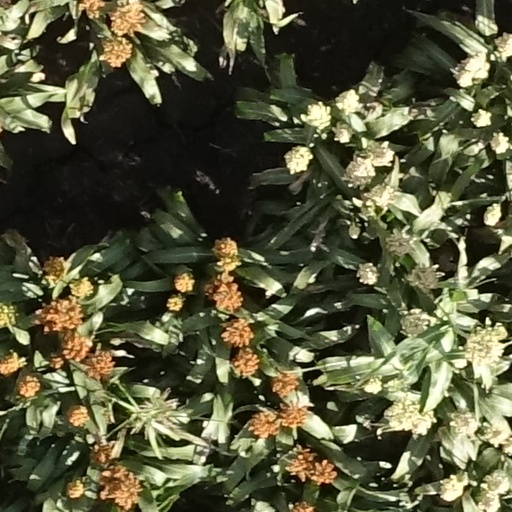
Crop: sorghum